Getchell Mine

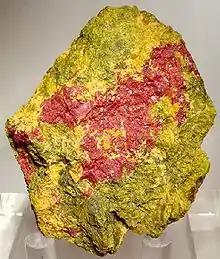
Getchellite (red) & Orpiment (yellow) from the old Getchell open pit. Don't lick your hands after handling these rocks!

The Getchell Mine is an underground gold mine in the Potosi Mining District of Humboldt County, Nevada, on the east flank of the Osgood Mountains, 35 miles northeast of Winnemucca. Prospectors Edward Knight and Emmet Chase discovered gold in 1933 and located the first claims in 1934. With the financial backing of Noble Getchell and George Wingfield, the Getchell Mine, Inc. was organized in 1936 and the mine was brought into production in 1938.